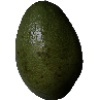
Label: Avocado 1